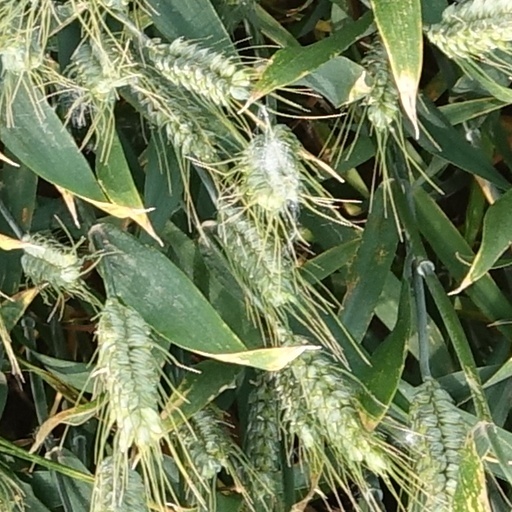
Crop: wheat